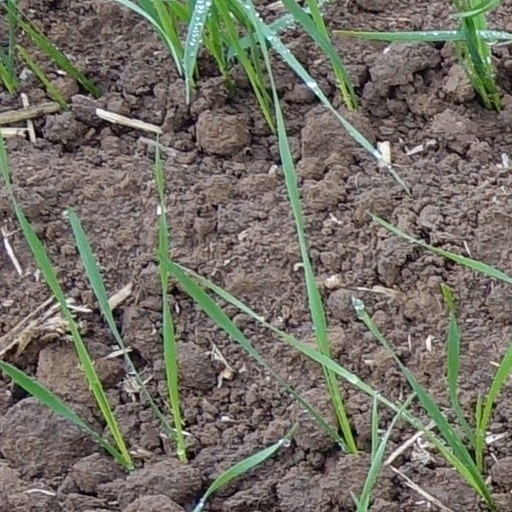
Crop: wheat